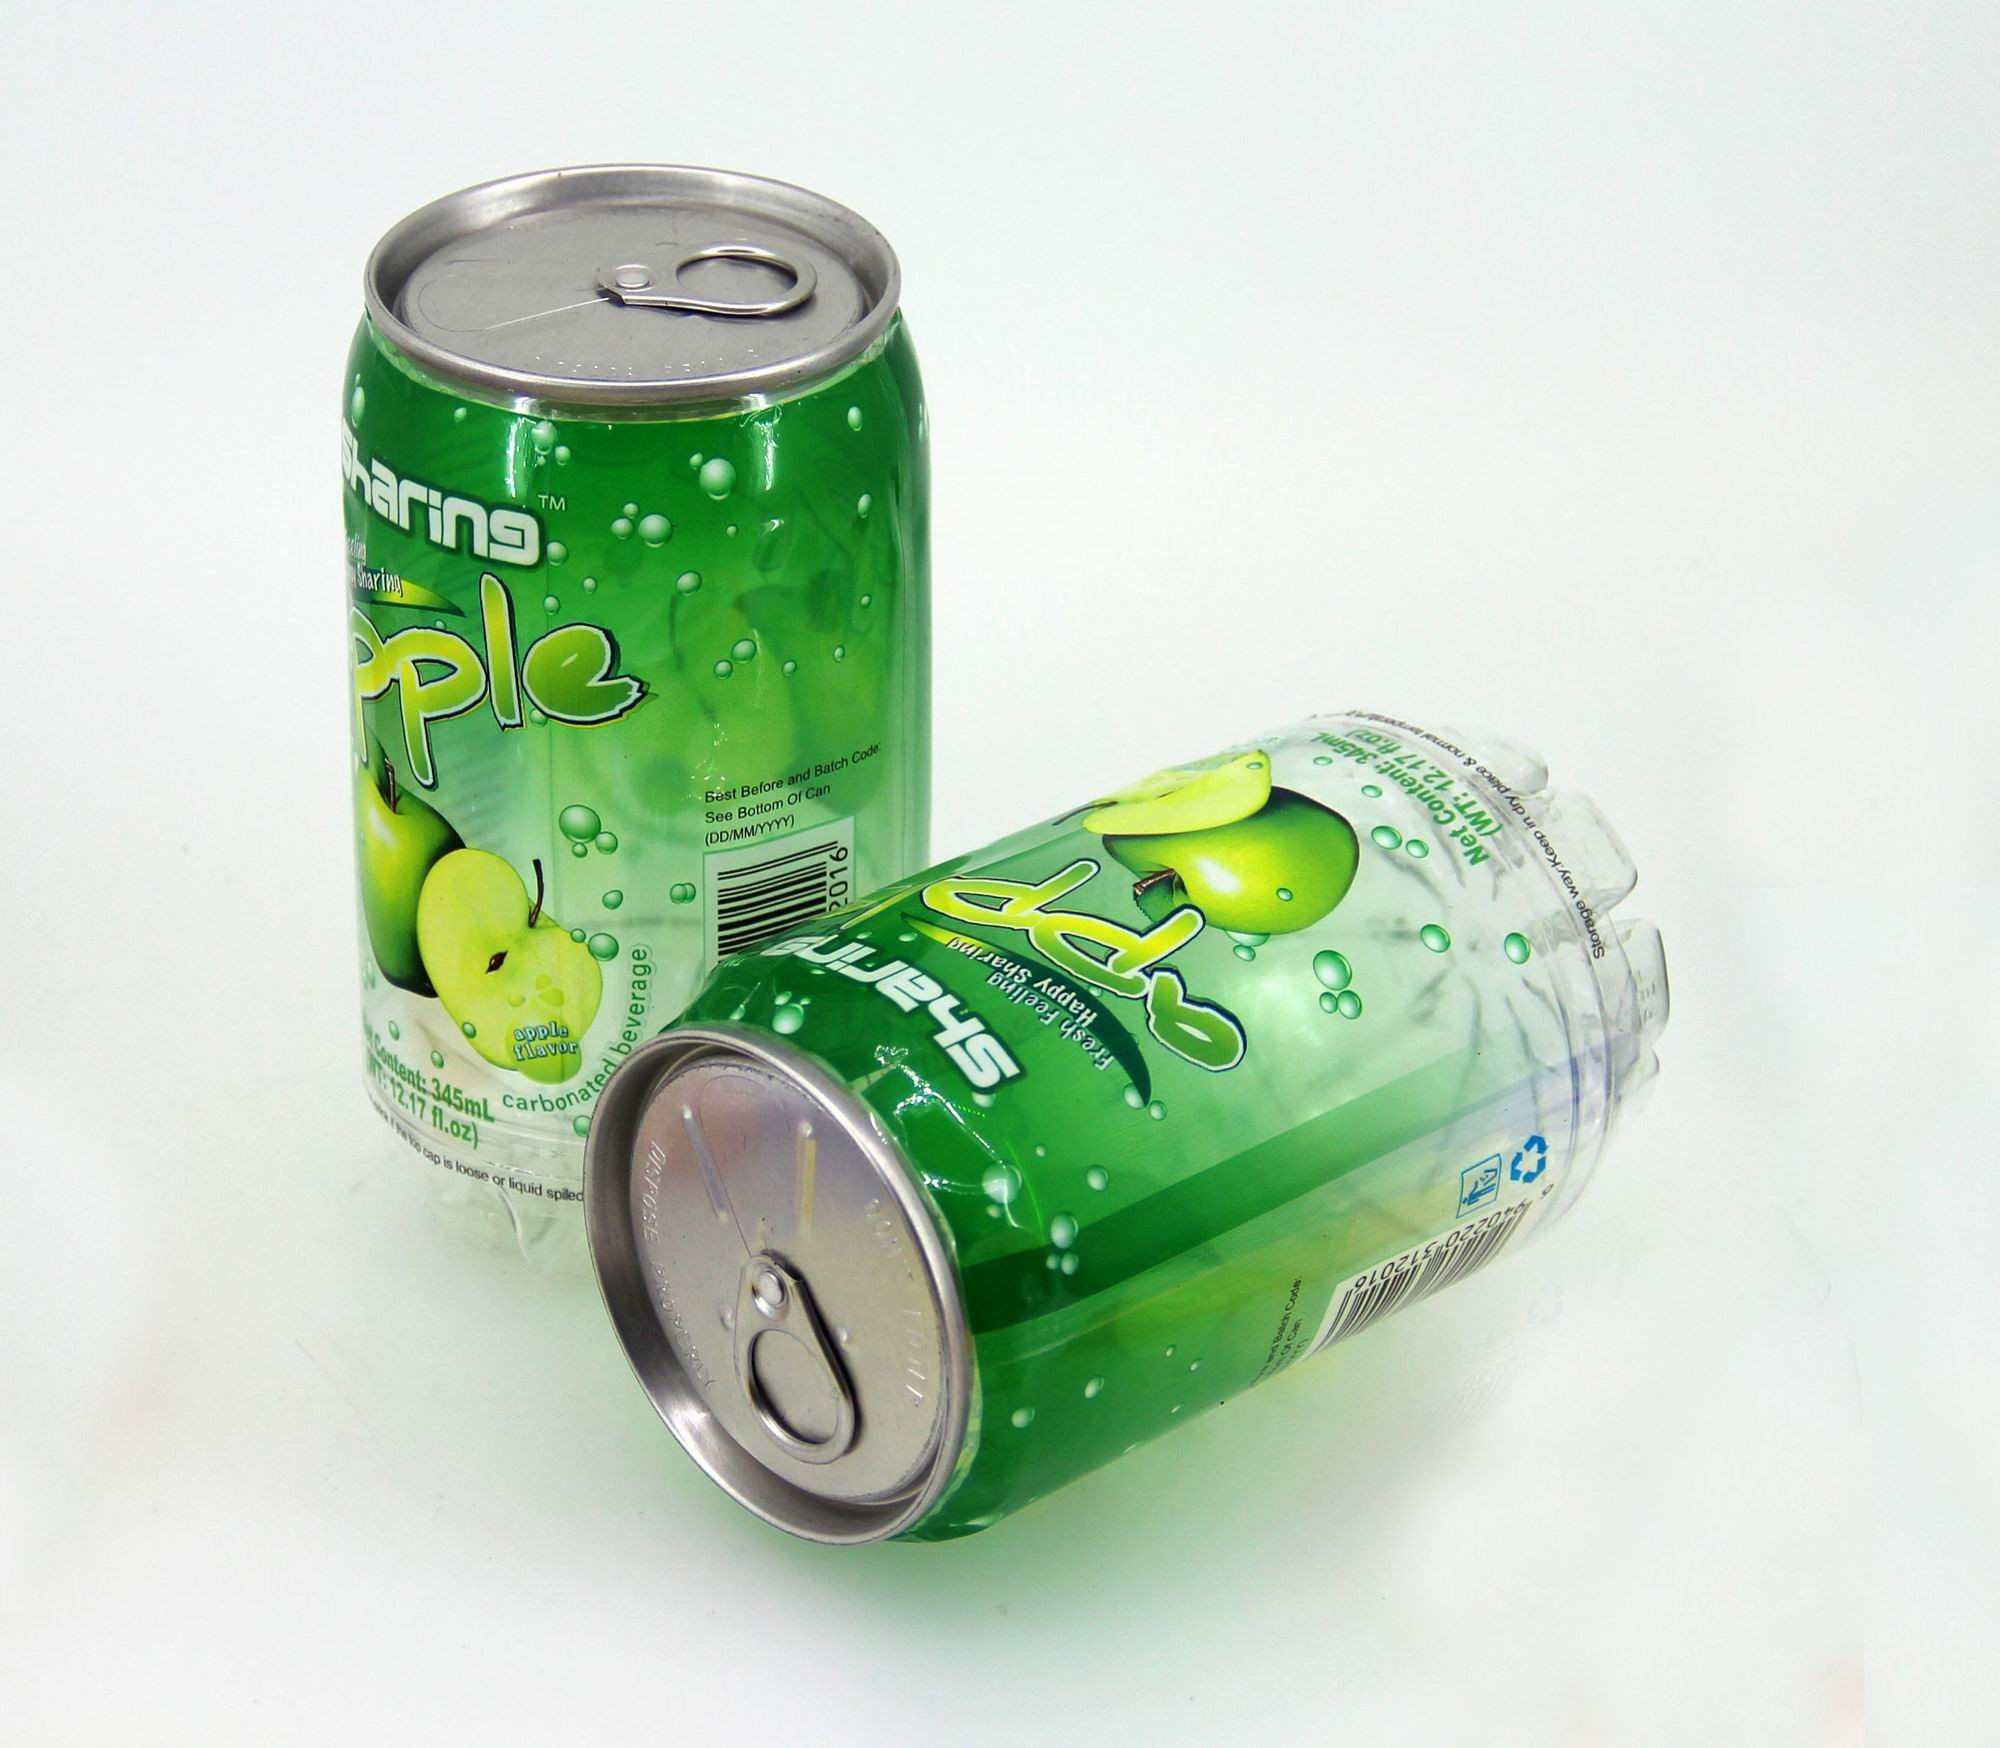
Label: metal